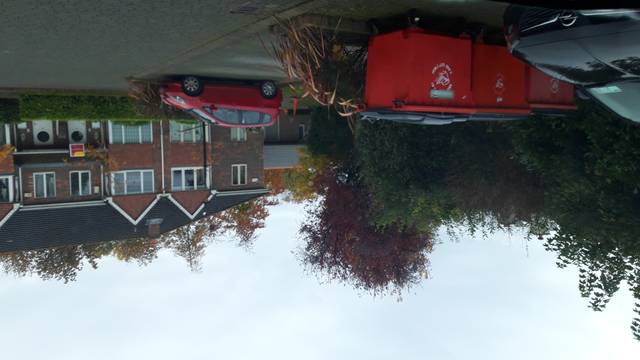
Region: Ireland
Coordinates: 53.319, -6.247